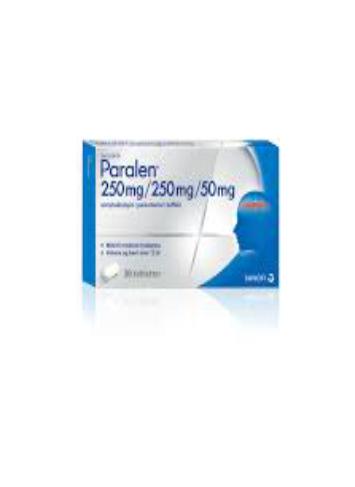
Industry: Medical